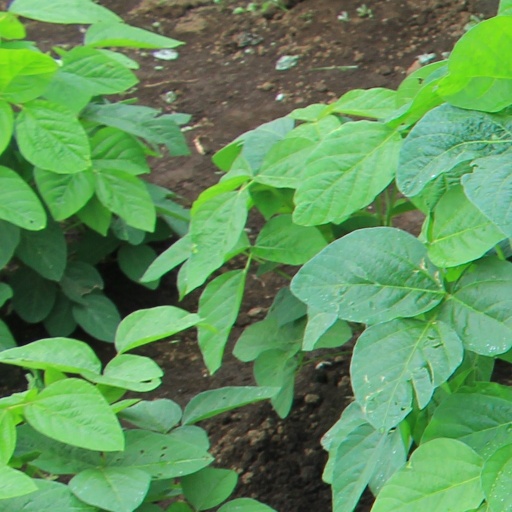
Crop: soybean